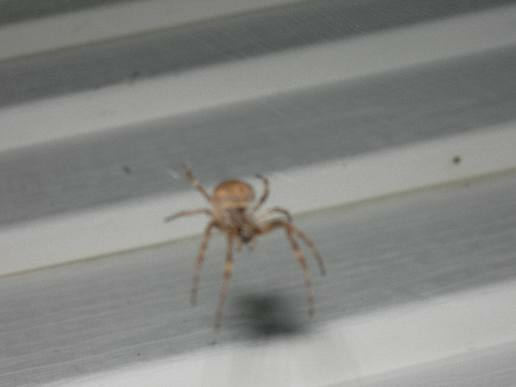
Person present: No